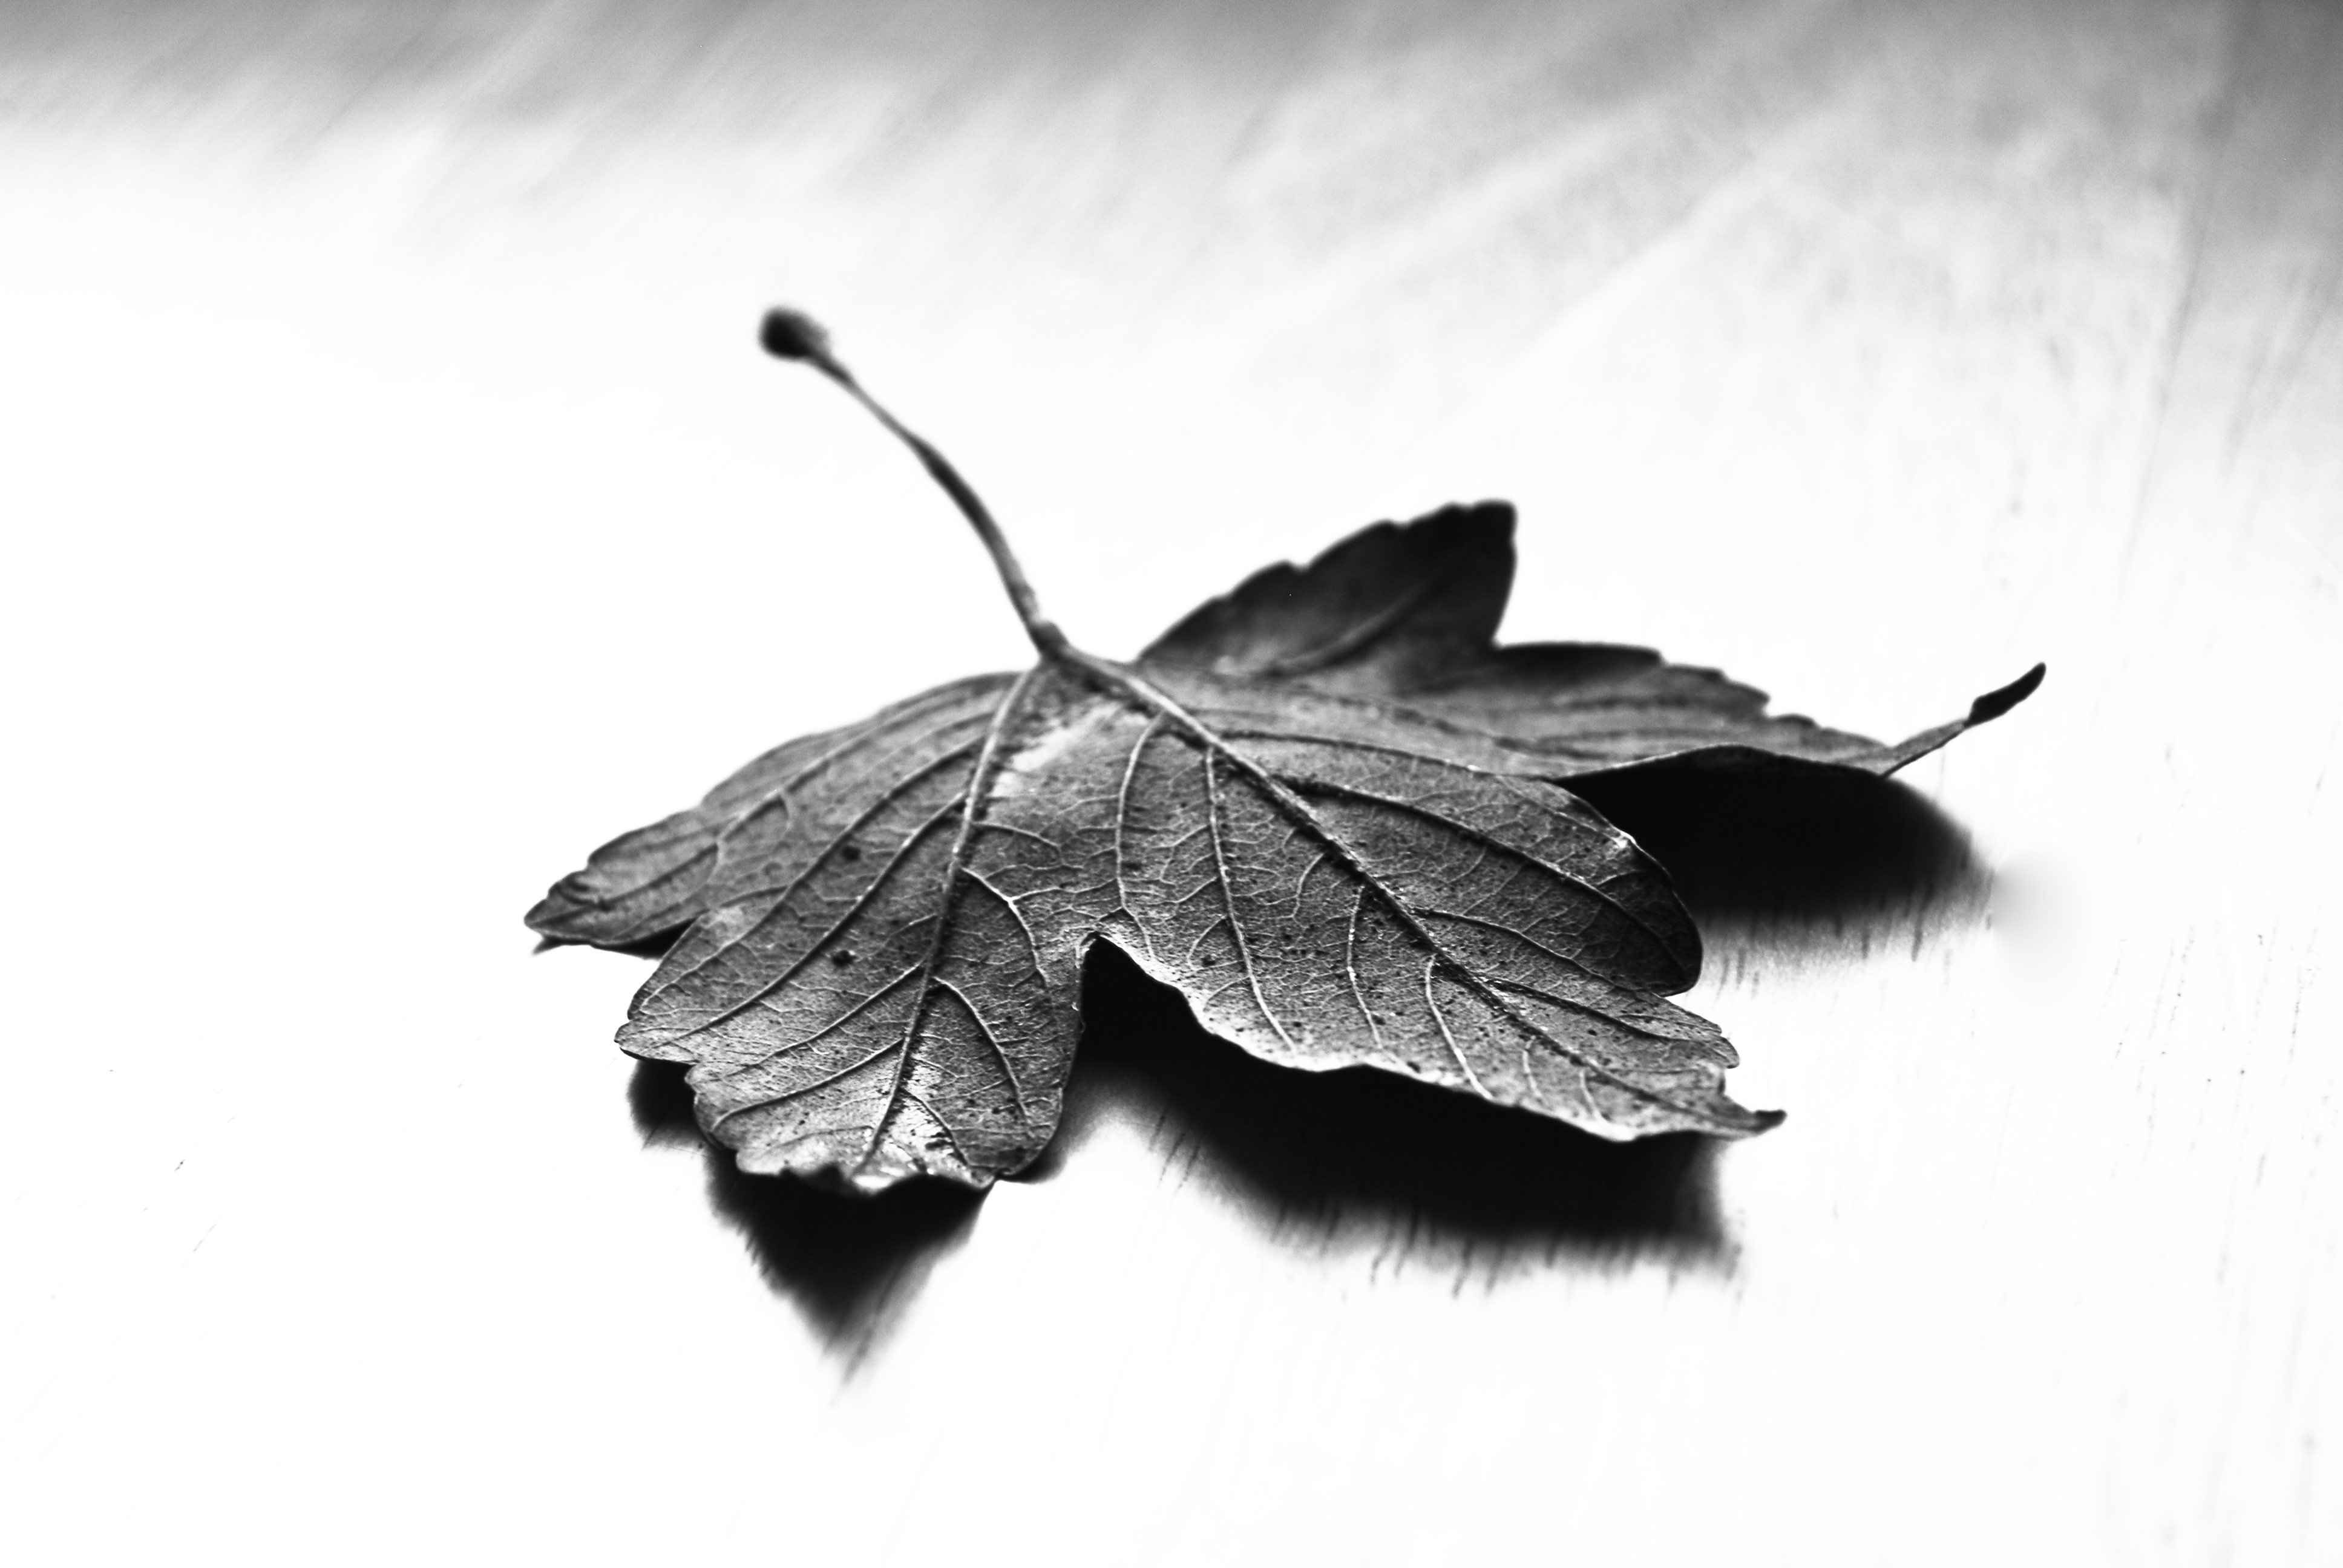
tree, nature, branch, black and white, plant, leaf, fall, flower, petal, dry, foliage, black, monochrome, maple, maple leaf, close up, blackandwhite, monochrome photography